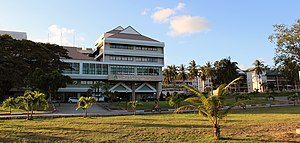
Koh Samui / Administration
International School of Tourism (Samui Island), en afdeling af Suratthani Rajabhat University
International School of Tourism (Samui Island), en afdeling af Suratthani Rajabhat University (Thailand)
Koh Samui er med sine 228,7 km² den næststørste ø i Thailand, efter Phuket. Koh Samui og hendes 80 søstre, som er de mange andre øer i marineparken ud for Bandon Bay, hører til provinsen Surat Thani. Koh Samui ligger cirka 35 kilometer nordøst for Surat Thani by og omtrent 700 km syd for Bangkok. Øen er omkring 25 km bred. Øens befolkning udgør ca. 50.000 fastboende, men den besøges hvert år af omkring to millioner turister, for 2016 opgjort til 1,9 mio. udenlandske turister. Samui, som den blot kaldes blandt de lokale, er kendetegnet ved natur, strande og kokosnødde plantager. Ved de omkringliggende øer er der gode muligheder for sportsdykning.